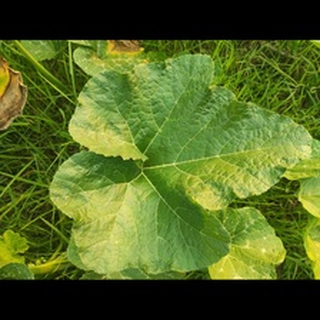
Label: healthy_pumpkin